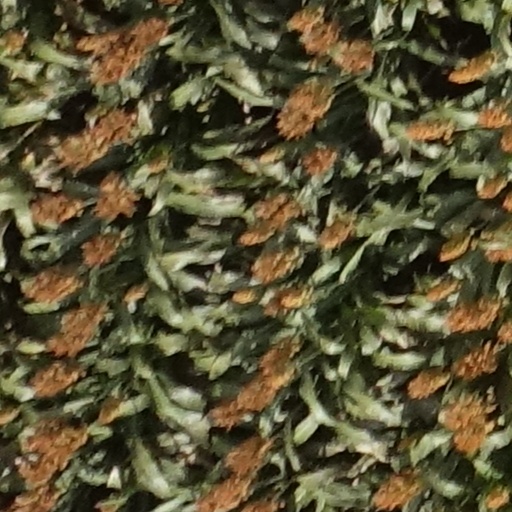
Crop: sorghum